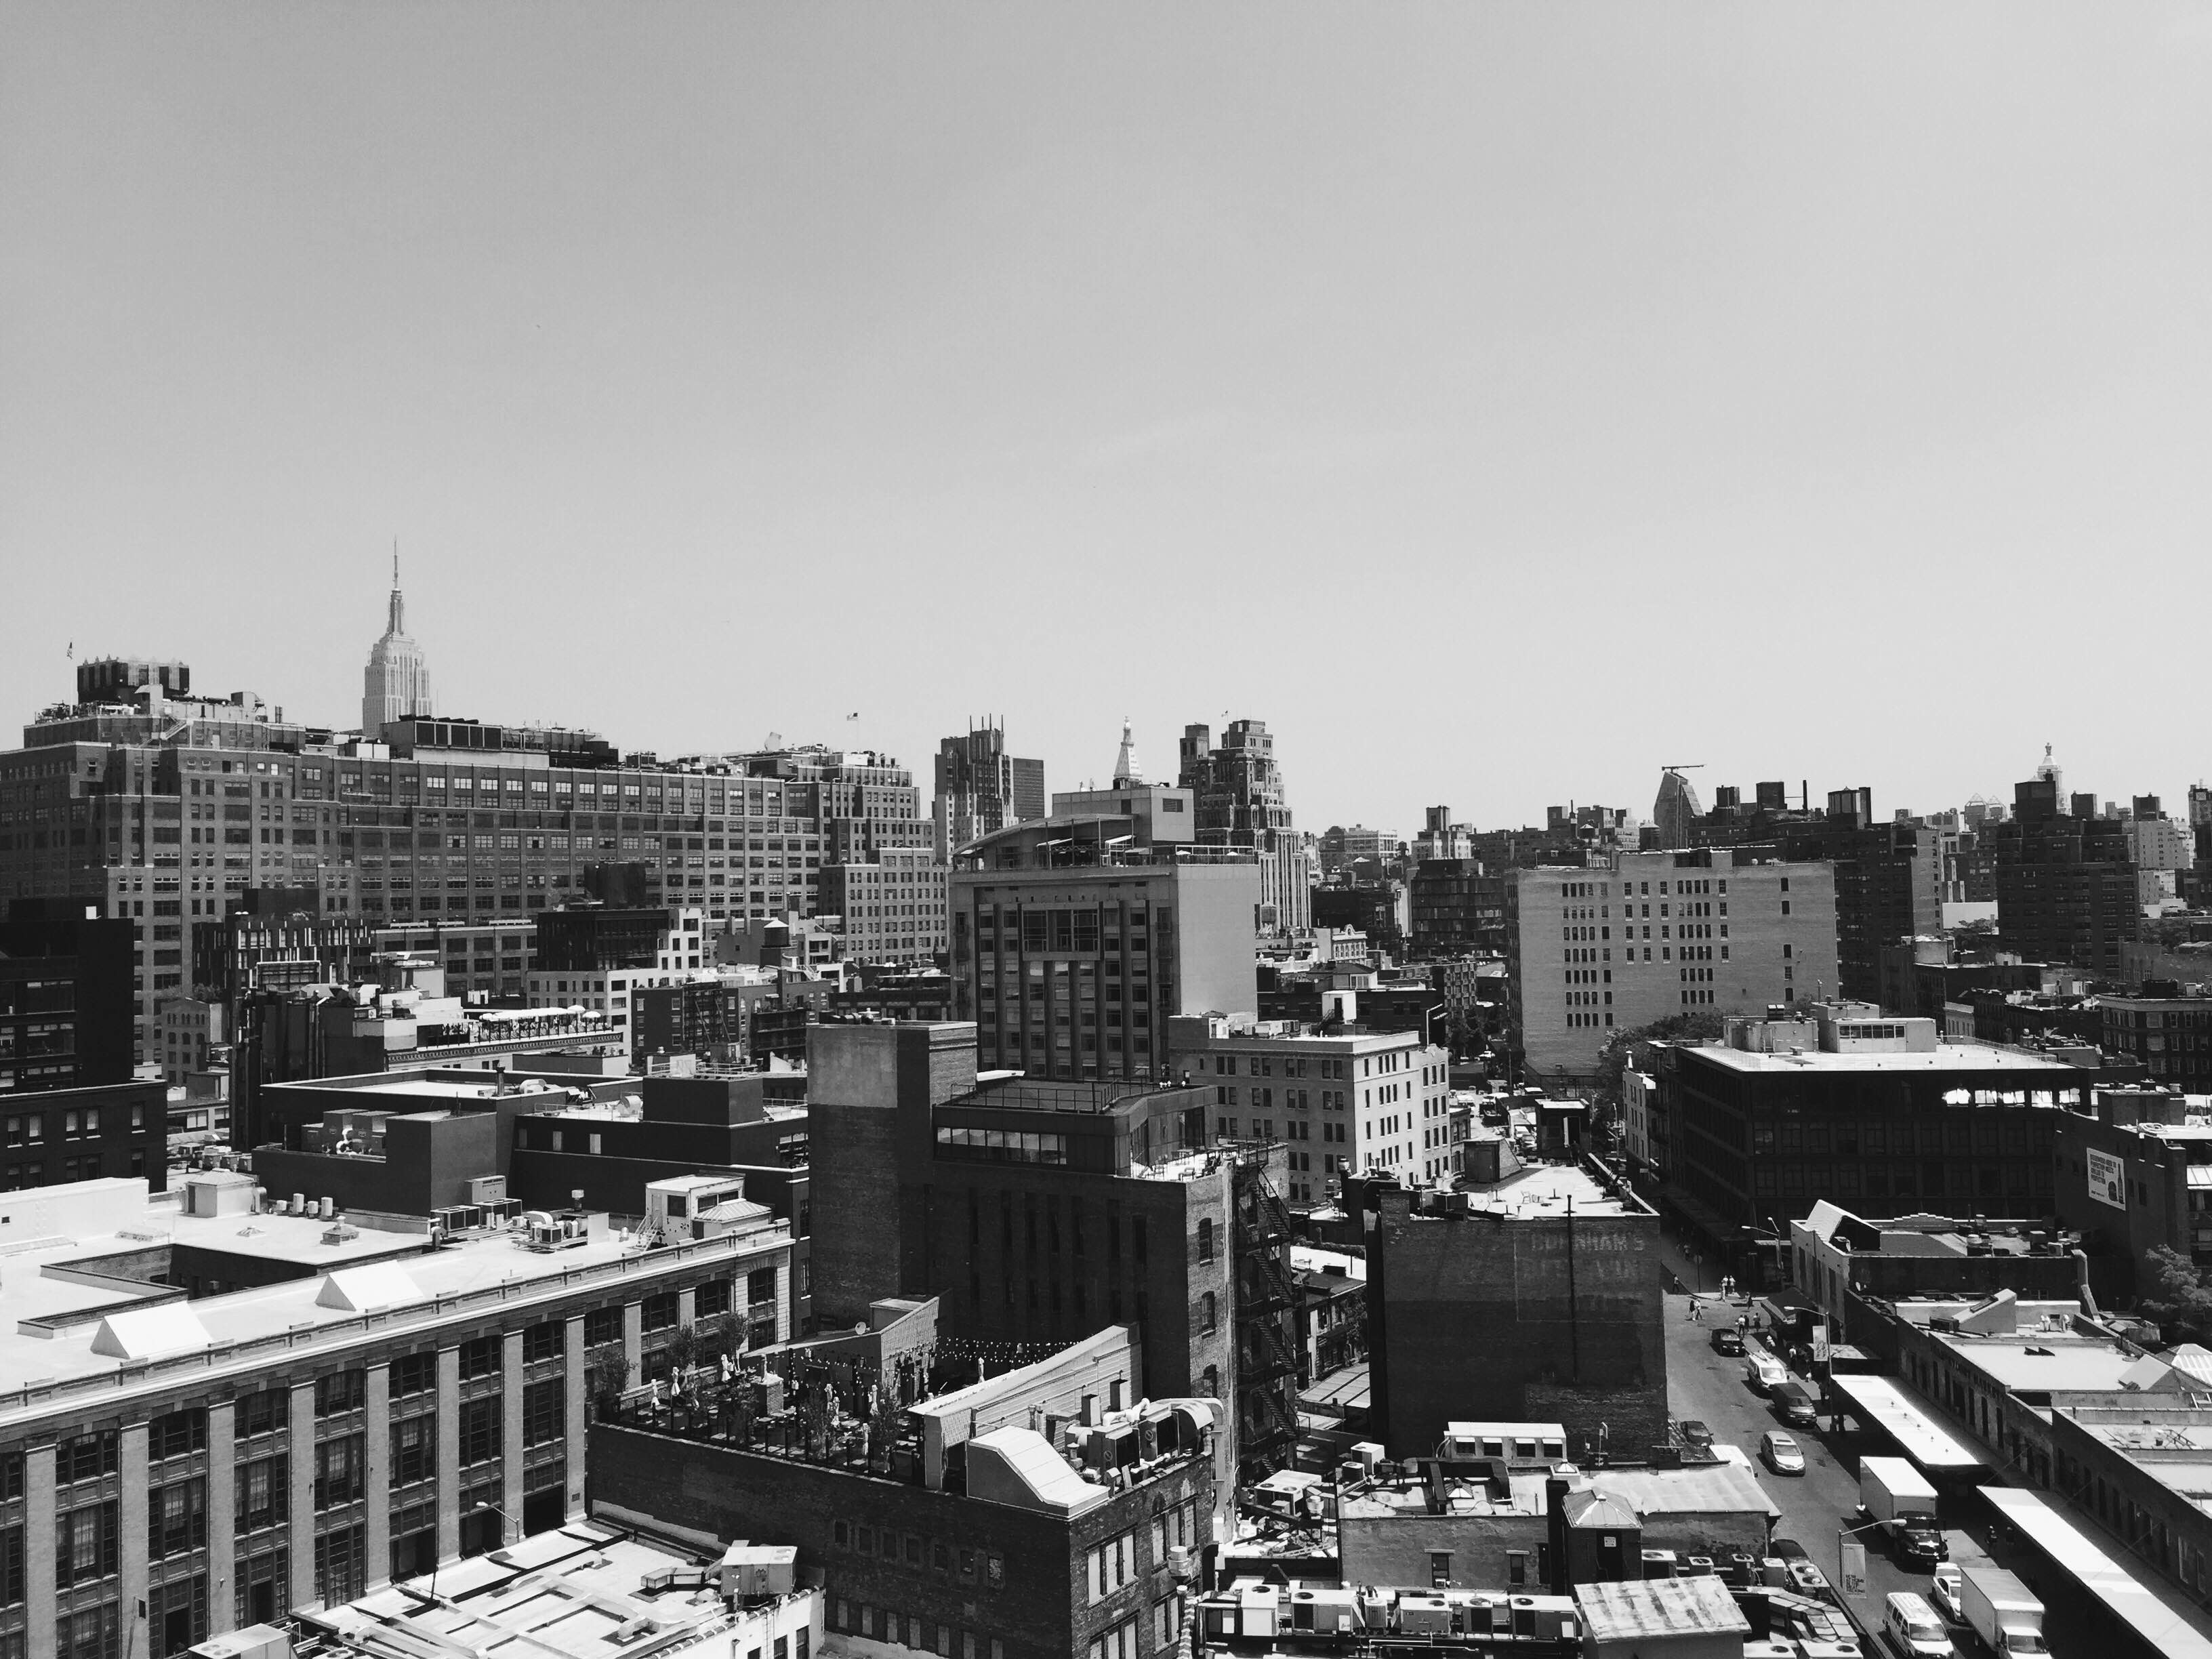
black and white, skyline, photography, city, skyscraper, cityscape, panorama, downtown, suburb, monochrome, tower block, metropolis, neighbourhood, aerial photography, urban area, monochrome photography, residential area, geographical feature, human settlement, metropolitan area